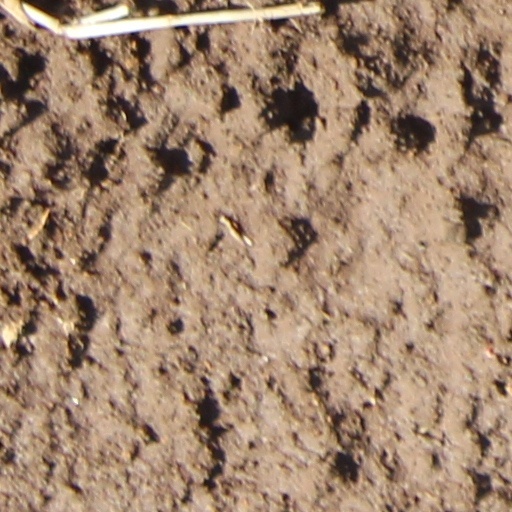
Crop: wheat